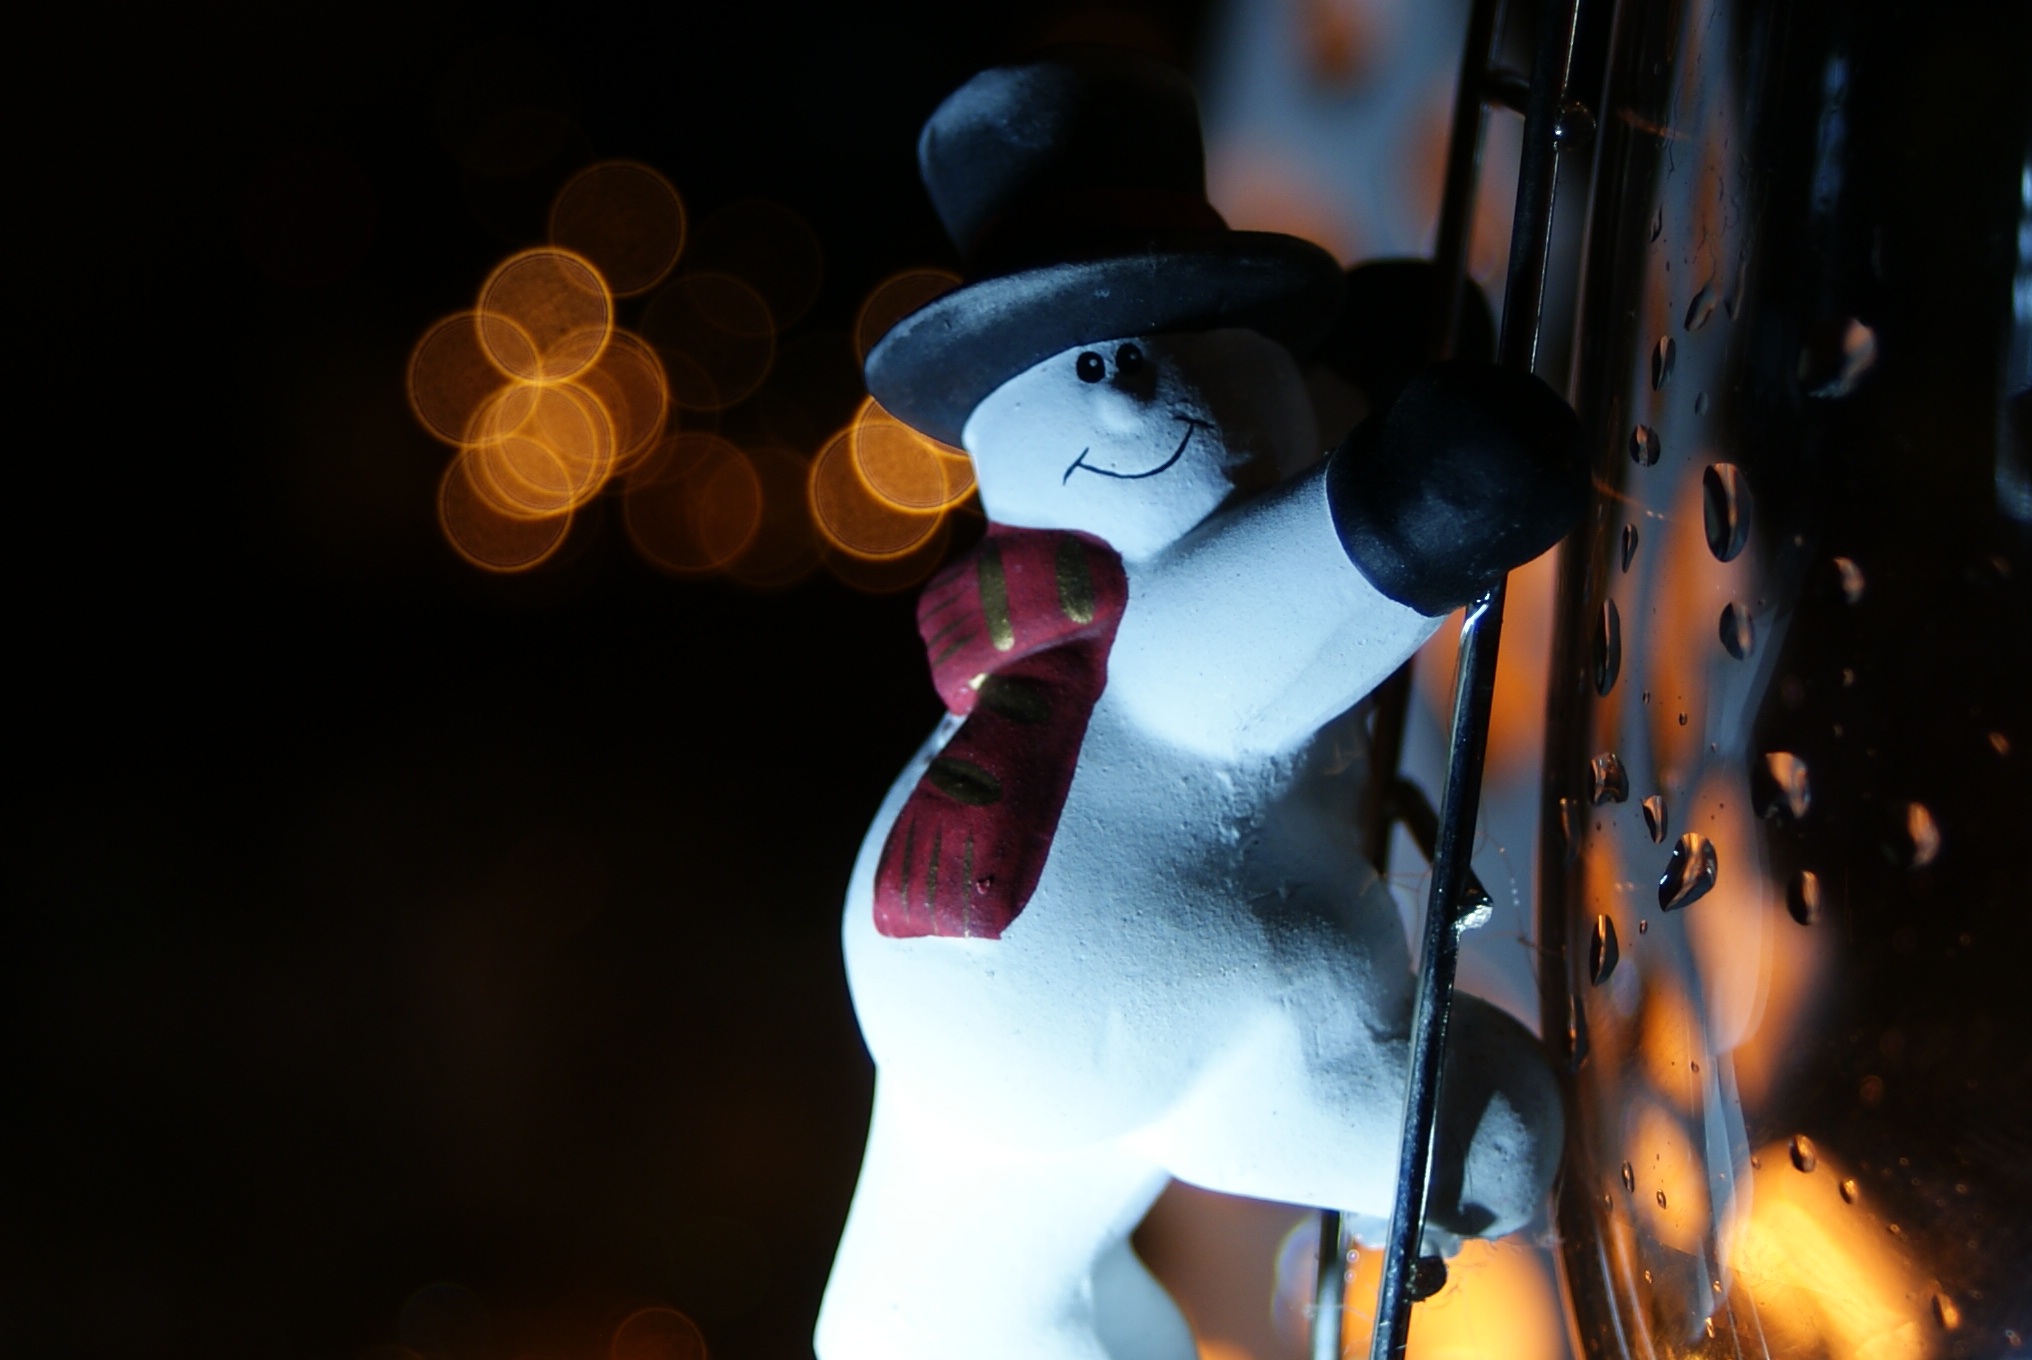
light, darkness, scale, christmas, heat, snowman, december, character, anime, screenshot, bock e